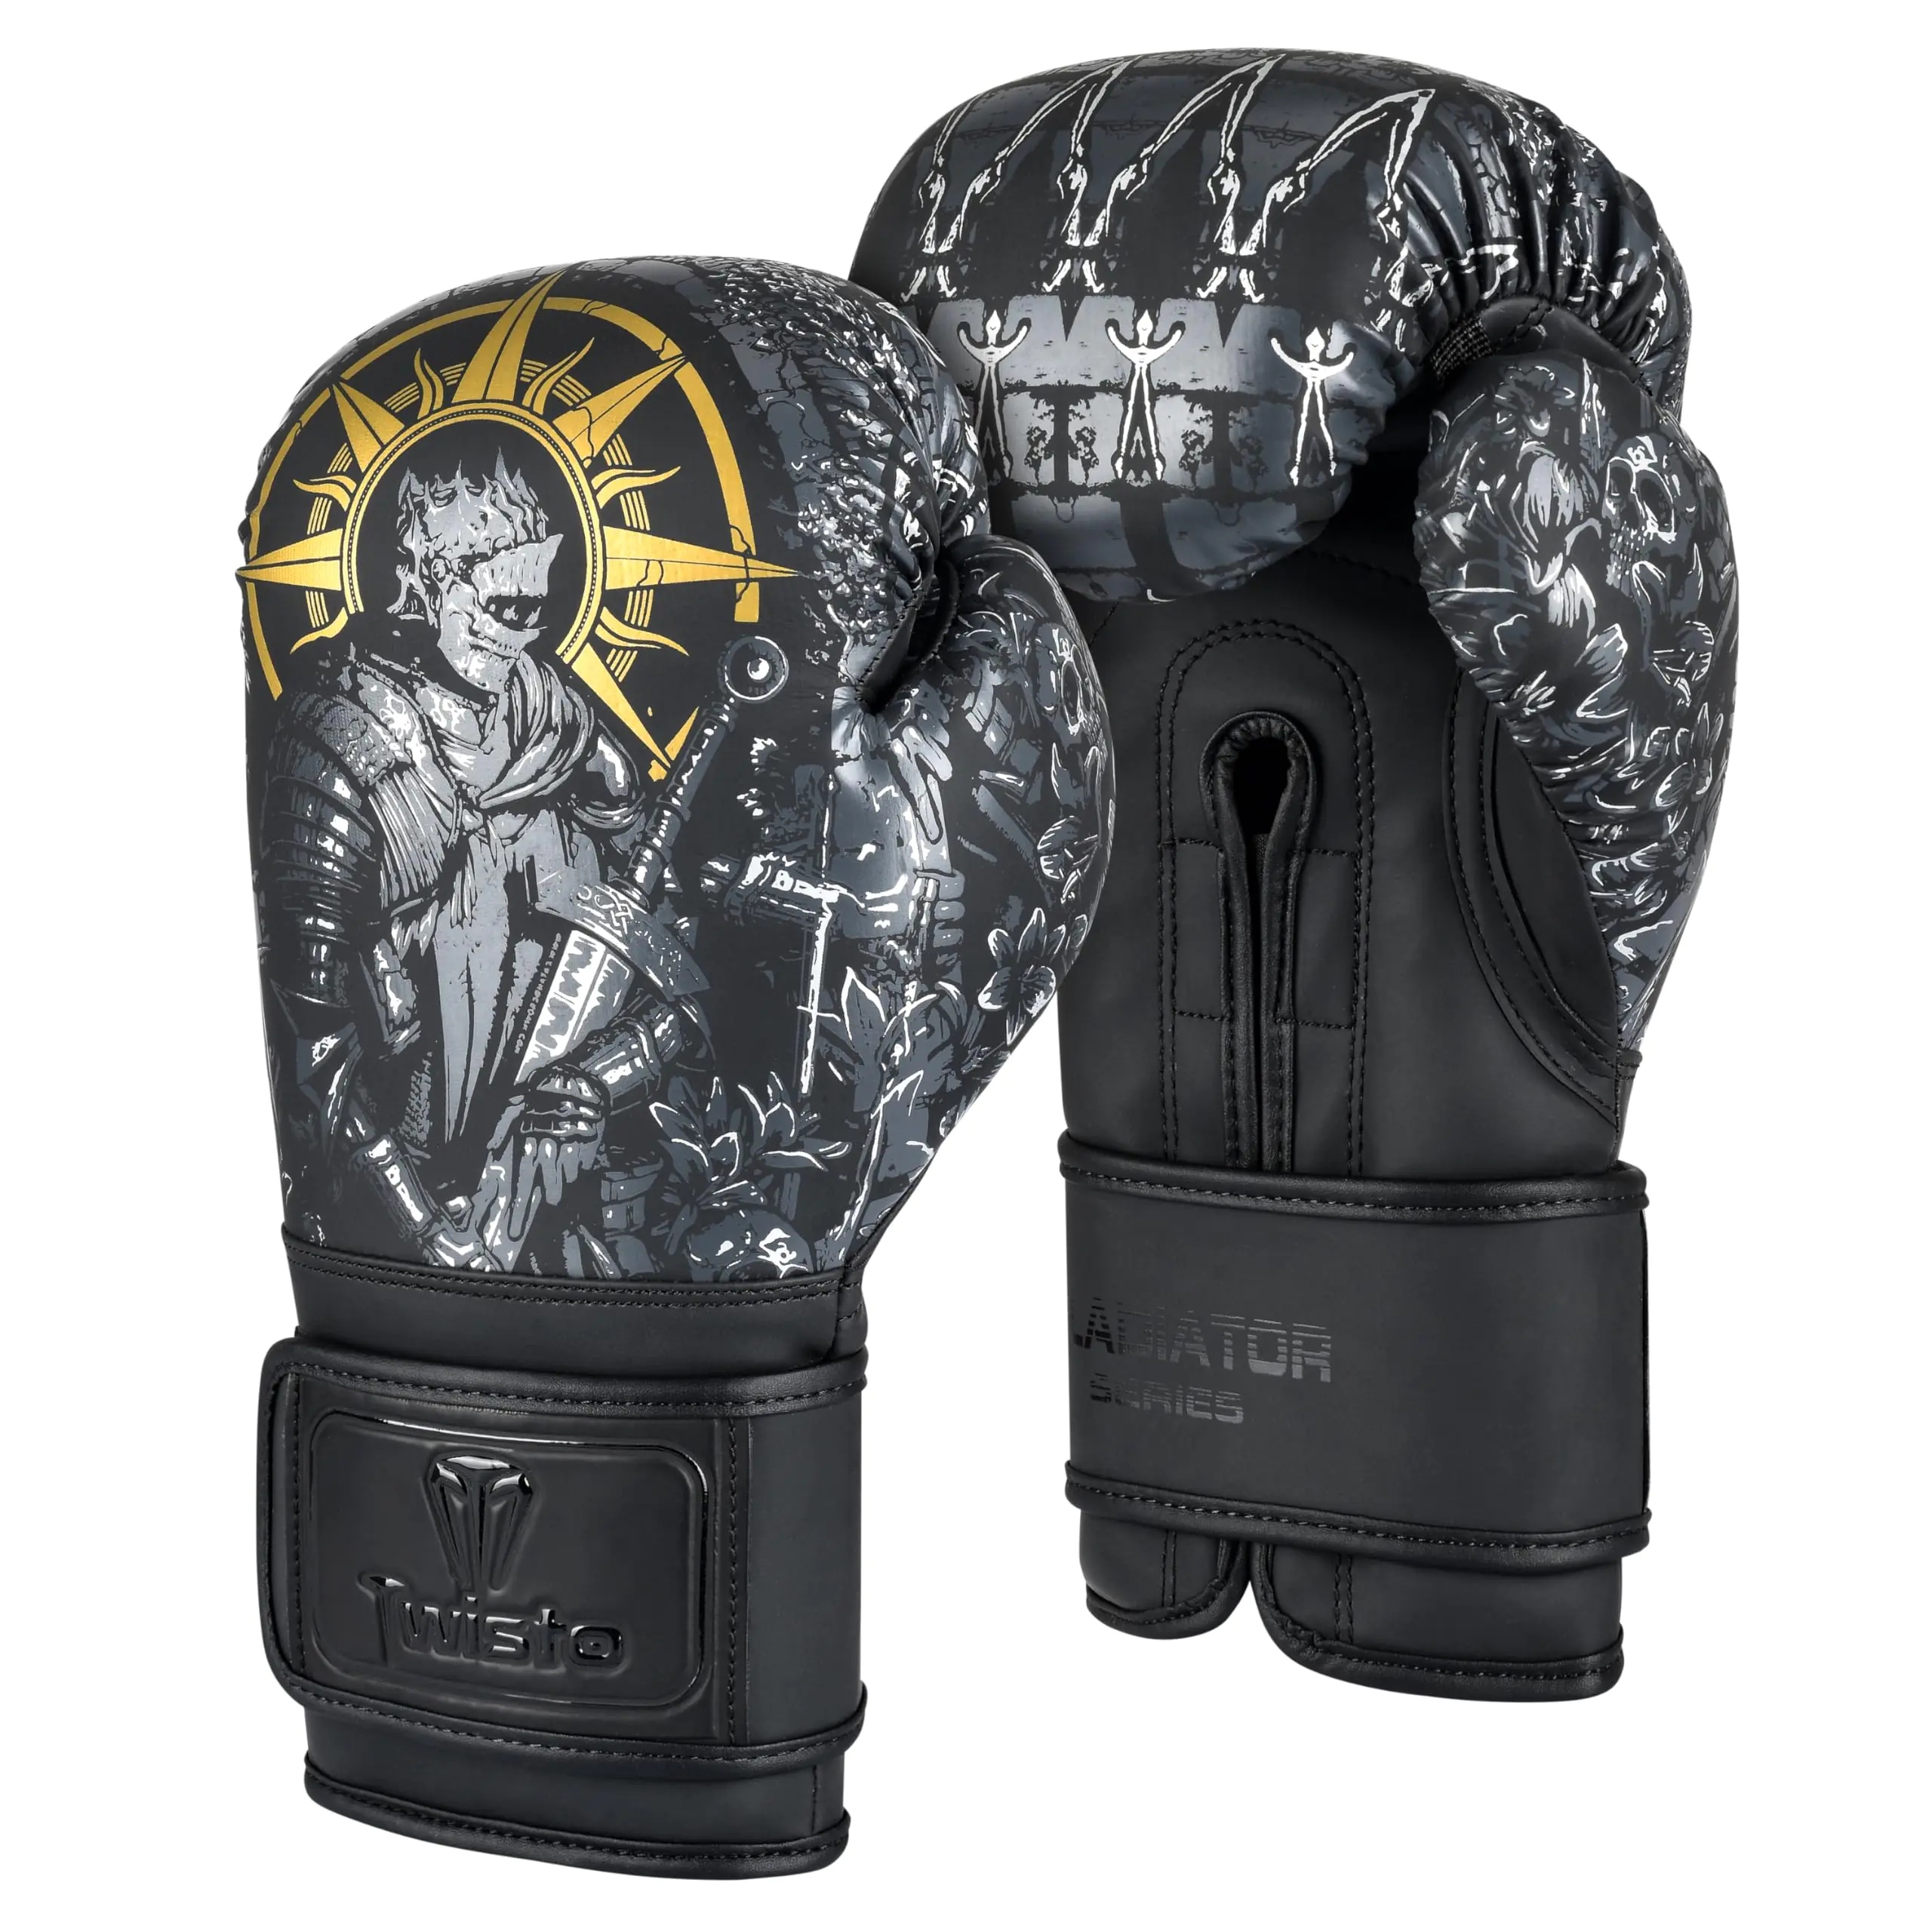
Twisto Boxing Gloves S6 series Muay Thai Kickboxing Pro Heavy Training Bag Gloves Fight Gloves MMA Gym Fitness Men Women (Gladiator 10 oz)
[Craftsmanship and Design: At the heart of every Twisto Boxing Glove lies a dedication to precision craftsmanship and cutting-edge design. Meticulously handcrafted by master artisans these gloves showcase unrivaled attention to detail. Each glove is constructed using top-grade materials that have been rigorously tested to withstand the harshest training sessions and most intense fights. Superior Padding and Protection: When it comes to protecting your hands and wrists the Twisto Boxing Gloves truly shine. They feature a multi-layered padding system that includes high-density foam and shock-absorbing materials. This combination offers an optimal balance between impact resistance and weight ensuring maximum protection without compromising on performance Unleash Your Power: Enhanced Performance Twisto understands that champions are made through hard work and determination but a little extra help from the right equipment never hurts. These gloves are engineered to maximize power generation and striking precision. The specially designed surface area and foam distribution optimize the transfer of kinetic energy allowing you to deliver devastating blows with every punch. Endurance and Durability: With a focus on longevity Twisto has chosen top-grade synthetic leather and reinforced stitching for the exterior of their gloves. This durable construction ensures the gloves can withstand long period of rigorous training and competition making them a long-term investment for any fighter. "Style and Expression: A true warriors identity is often embodied in their gear and Twisto Boxing Gloves offer fighters the opportunity to express their individuality. Available in an array of vibrant colors and striking designs these gloves make a bold statement both inside and outside the ring." Comfort and Fit: One of the key aspects that set Twisto Boxing Gloves apart is their unparalleled comfort and fit. These gloves are ergonomically designed to contour the natural shape of your hand providing a snug fit that minimizes unnecessary movement inside the glove. The pre-curved shape not only enhances the punching technique but also reduces the strain on your wrists and shoulders during training sessions or competitive bouts. Twisto Boxing Gloves are more than just protective gear; they are a gateway to peak performance unwavering protection and individual expression. From their unparalleled craftsmanship and ergonomic design to the advanced padding system and striking aesthetics these gloves have earned their place among the elite in the boxing world. "Invest in Twisto Boxing Gloves today and experience the true essence of boxing - power precision and passion - all wrapped up in the perfect glove. Empower your journey to greatness with Twisto and let these gloves become an extension of your fighting spirit. Whether youre in the gym honing your skills or standing tall in the ring Twisto has your back or rather your hands always ready to help you achieve your dreams and seize victory in every round."]
Brand: Bravo2you
Category: Sporting Goods > Athletics > Boxing & Martial Arts > Boxing & Martial Arts Protective Gear > Boxing & MMA Gloves & Mitts > Fight Gloves